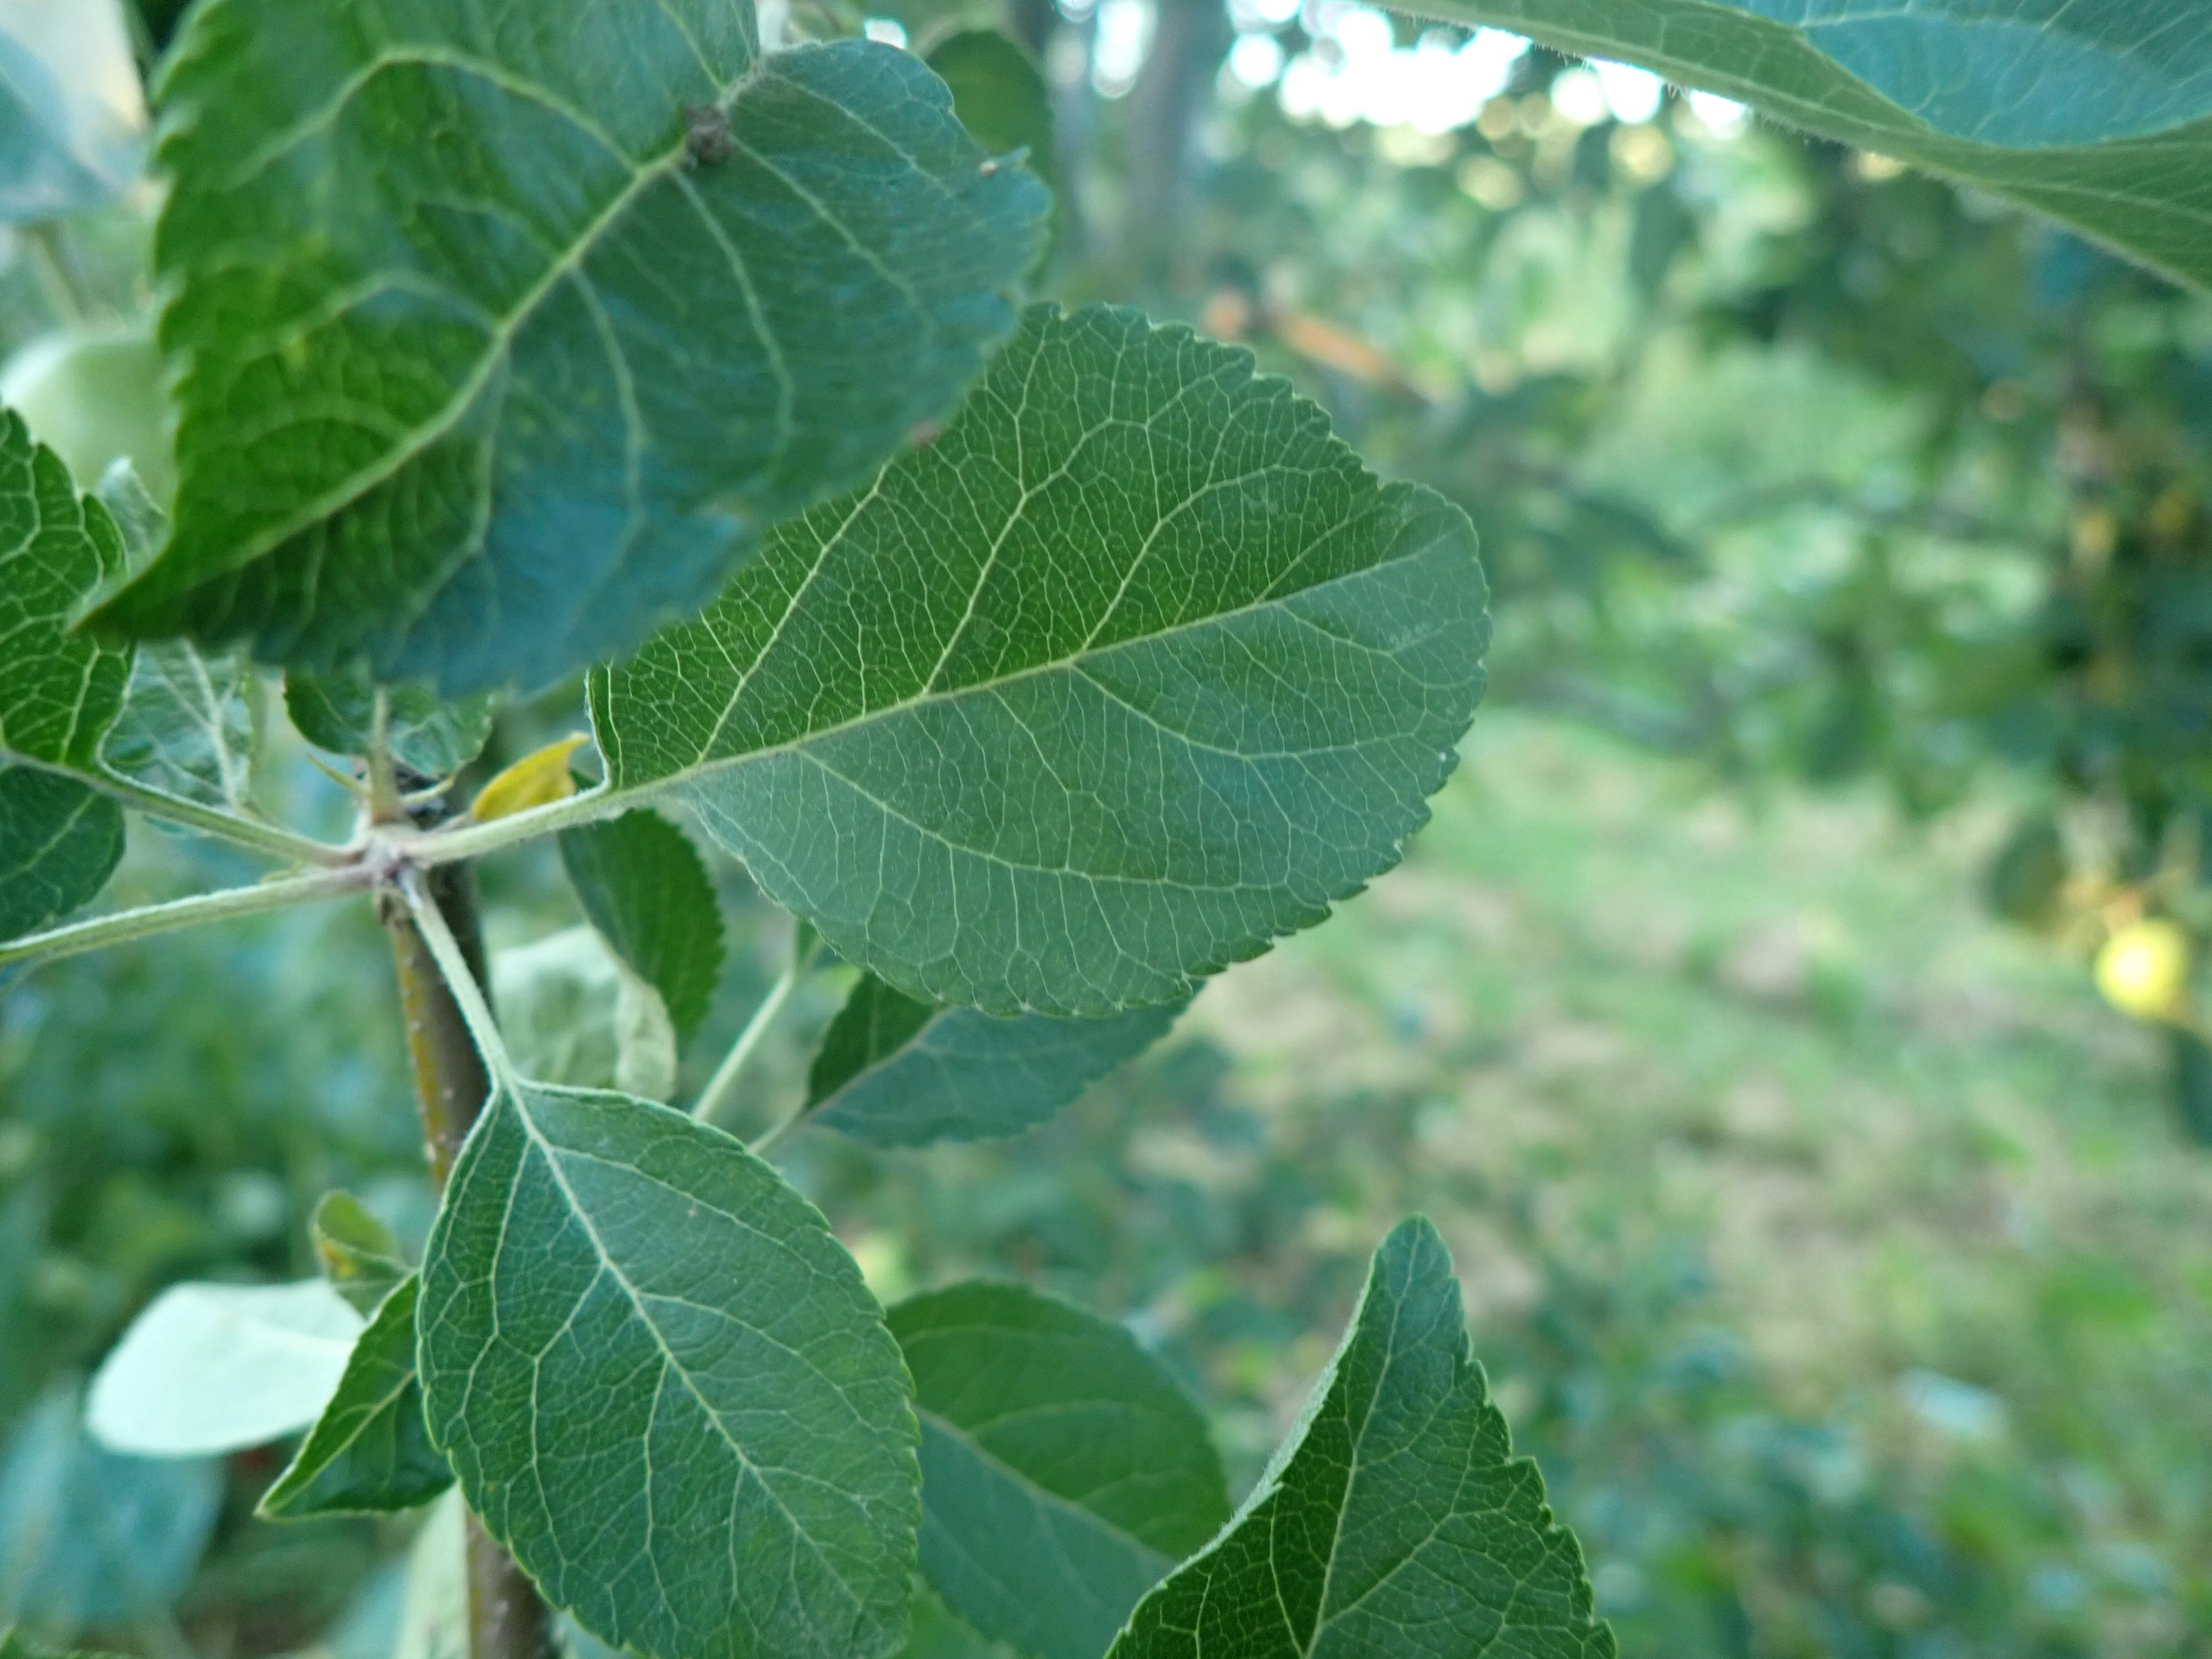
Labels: healthy